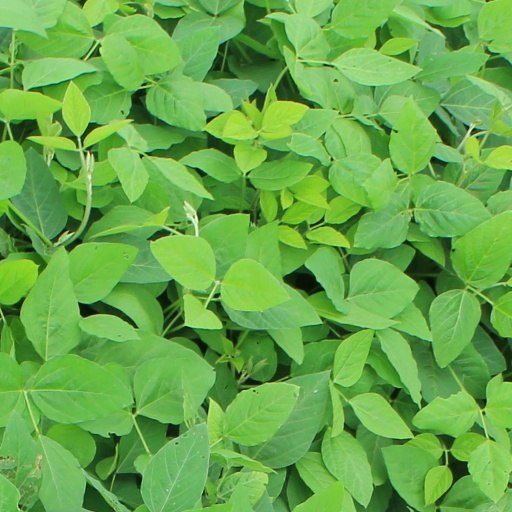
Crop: soybean